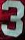
Number: 3